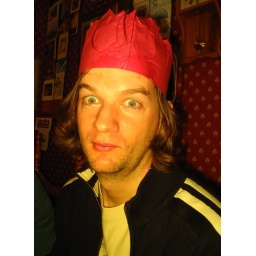
taken with a yellow paper crown over the flash